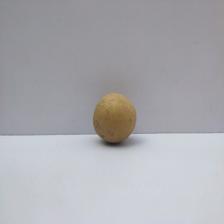
Size: Small